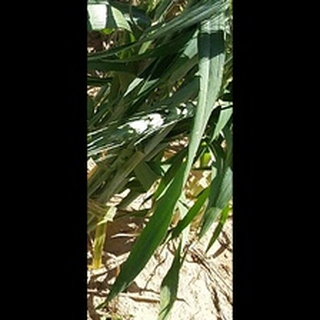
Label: healthy_wheat